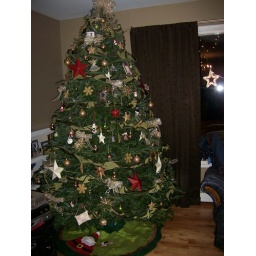
No presents under the tree because we figured the dogs would eat them!Christmas 2008